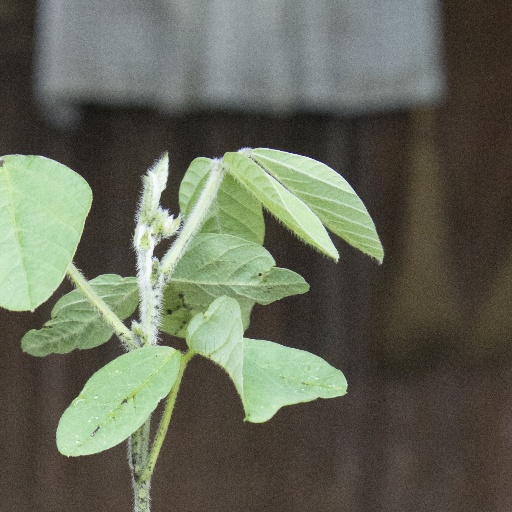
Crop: soybean